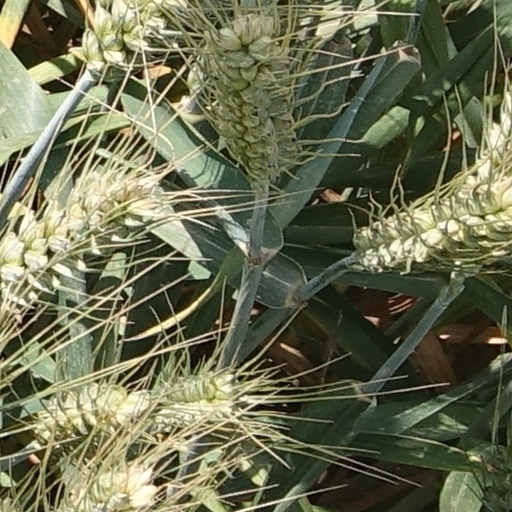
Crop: wheat